Searcy, Arkansas

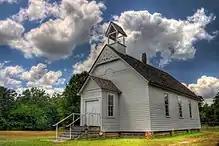
Smyrna Methodist Church near Searcy

The Smyrna Methodist Church located just to the west of Searcy is the oldest known church building still standing in the state. It was built in 1856 according to research done by David Stahle of the University of Arkansas Tree Ring Laboratory.